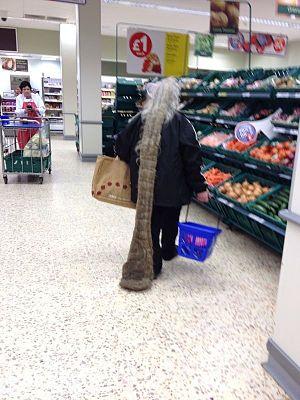
La plique polonaise ou plie ou aussi dénommée plica polonica, plica mas, plica femina, plica filia, morbus cirrhorum ou tricae incuborum ; kołtun en polonais ou Weichselzopf en allemand, ou « tresse de la Vistule » en français, tous noms faisant référence à la Pologne est une supposée maladie dont l'explication est encore de nos jours en partie mystérieuse voire énigmatique si ce n'est controversée.
Les dreadlocks ou cadenettes, appelées parfois tout simplement dreads ou locks ou encore rastas, sont des mèches de cheveux emmêlées. Au cours de l'histoire, les dreadlocks ont été portées par différents peuples sur différents continents.